Custard pie
Also known as:
ar - Arabic: فطيرة الكاسترد
fa - Persian: پای کاستارد
io - Ido: Flado
jv - Javanese: Pai custard
Category: cake, dessert (pie)
Cuisine: American
Associated cuisines: American
Area: United States
Countries: United States
Region: Northern America

The dish is any type of uncooked custard mixture placed in an uncooked or partially cooked crust and baked together.The dish commonly refers to a plain mixture of milk, eggs, sugar, salt, vanilla extract and sometimes nutmeg combined with a pie crust.

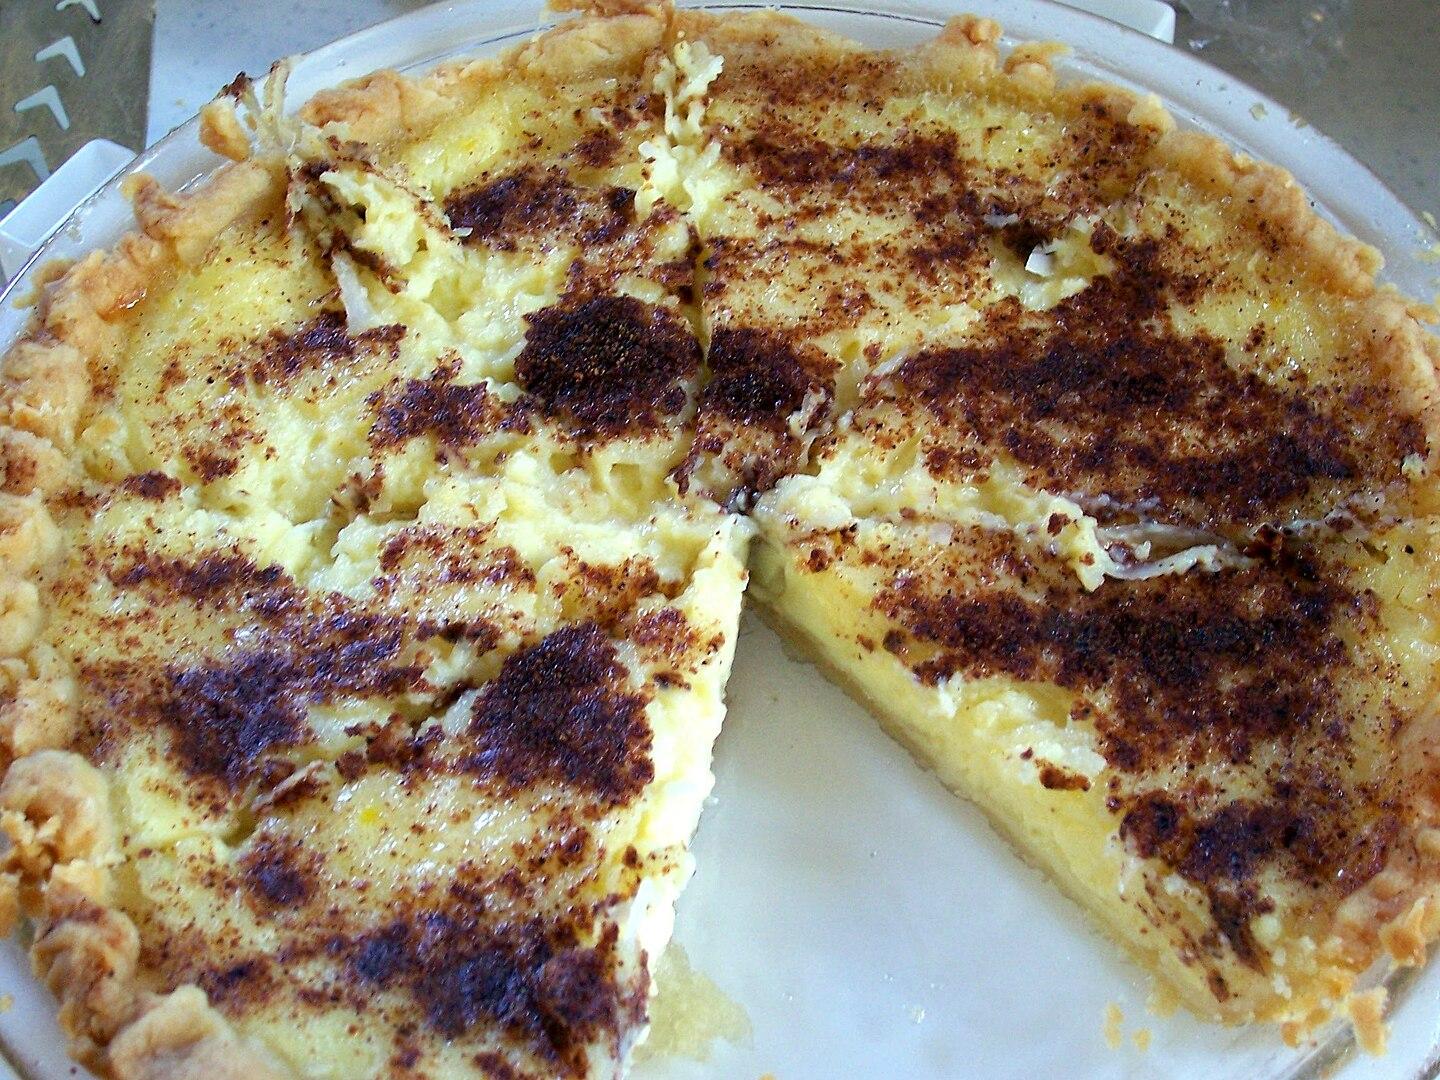
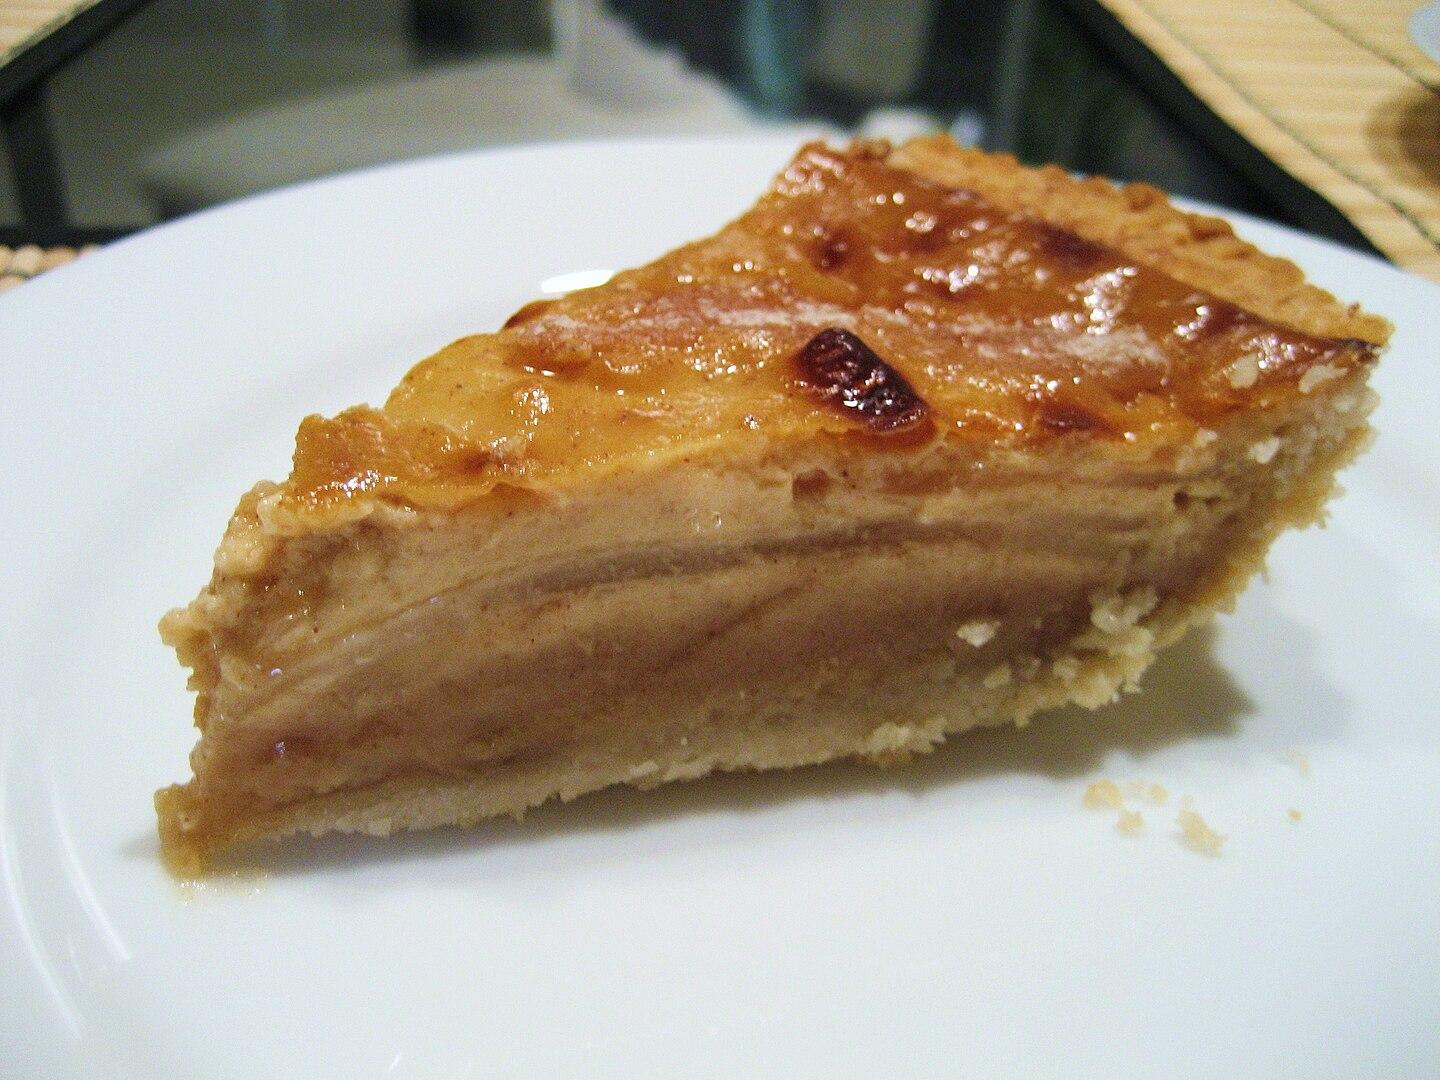